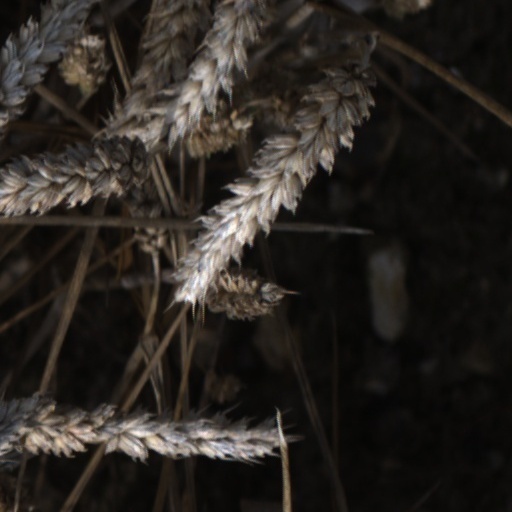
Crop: wheat